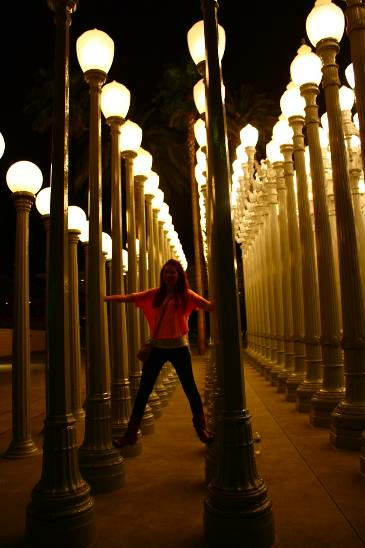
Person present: Yes